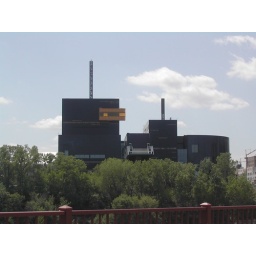
The new Guthrie theater in Minneapolis, MN as seen from the stone arch bridge, May, 2006